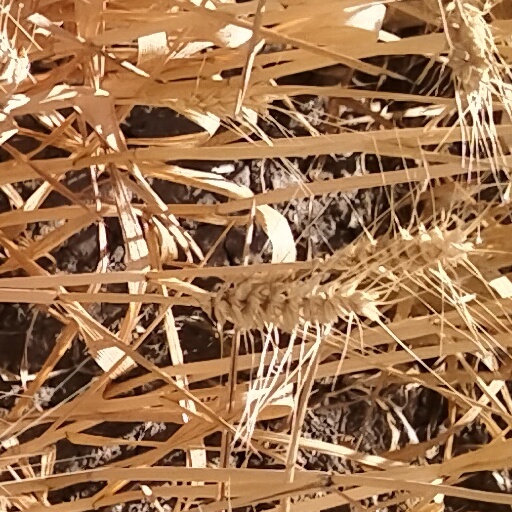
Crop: wheat